Native Americans in vaudeville

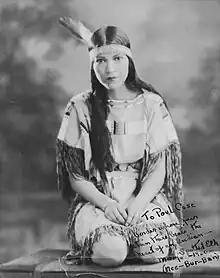
Molly Alice Nelson, also known as Princess Spotted Elk

It was not uncommon for non-Native individuals to portray Native characters by dressing in feathers, war paint, or even painting their skin with a red hue, a practice known as "redface," similar to the use of blackface in minstrel shows. Redface was used in vaudeville to perpetuate the stereotypes of Native Americans as primitive and savage. Eva Tanguay, a vaudeville performer, exemplified this. She portrayed primitive, hyper-sexualized characters dressed in revealing animal skin costumes adorned with feathers. These characters reinforced the exotic, sexualized maiden stereotype associated with Native American women.